Million Man March

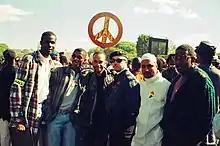
March attendees

One of the primary motivating factors for the march was to place black issues back on the nation's political agenda. In the aftermath of the Republican Party's victory in the 1994 Congressional election and the continued success of the party's campaign platform, the Contract with America, some African-American leaders believed that the social and economic issues facing the black community fell by the wayside of policy debates. March organizers believed that politicians were failing the black community by "papering over the most vital dimensions of the crisis in international capitalism" and blaming urban blacks for "domestic economic woes that threatened to produce record deficits, massive unemployment, and uncontrolled inflation".